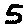
Label: 5